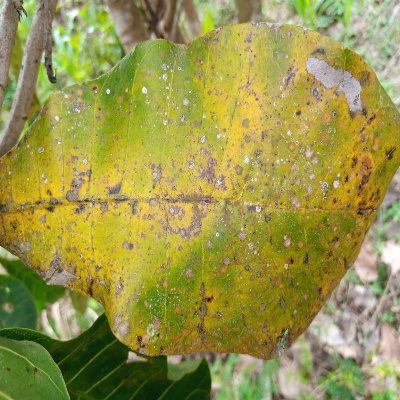
Crop: Cashew
Condition: red rust